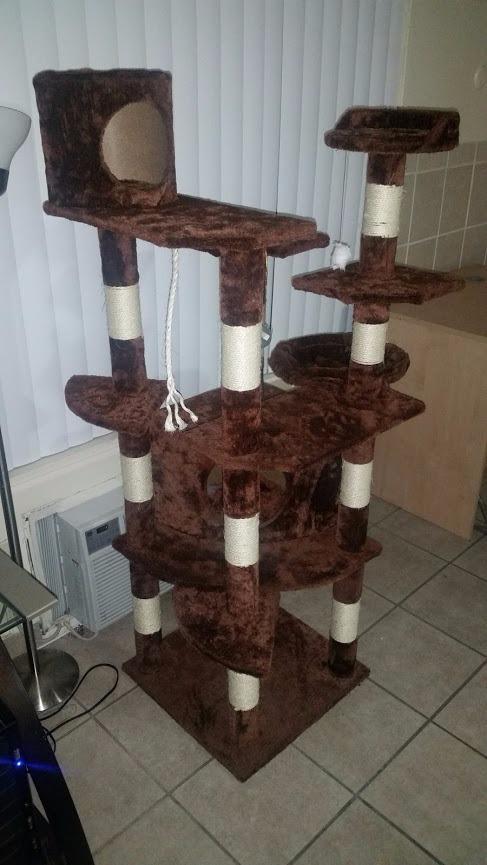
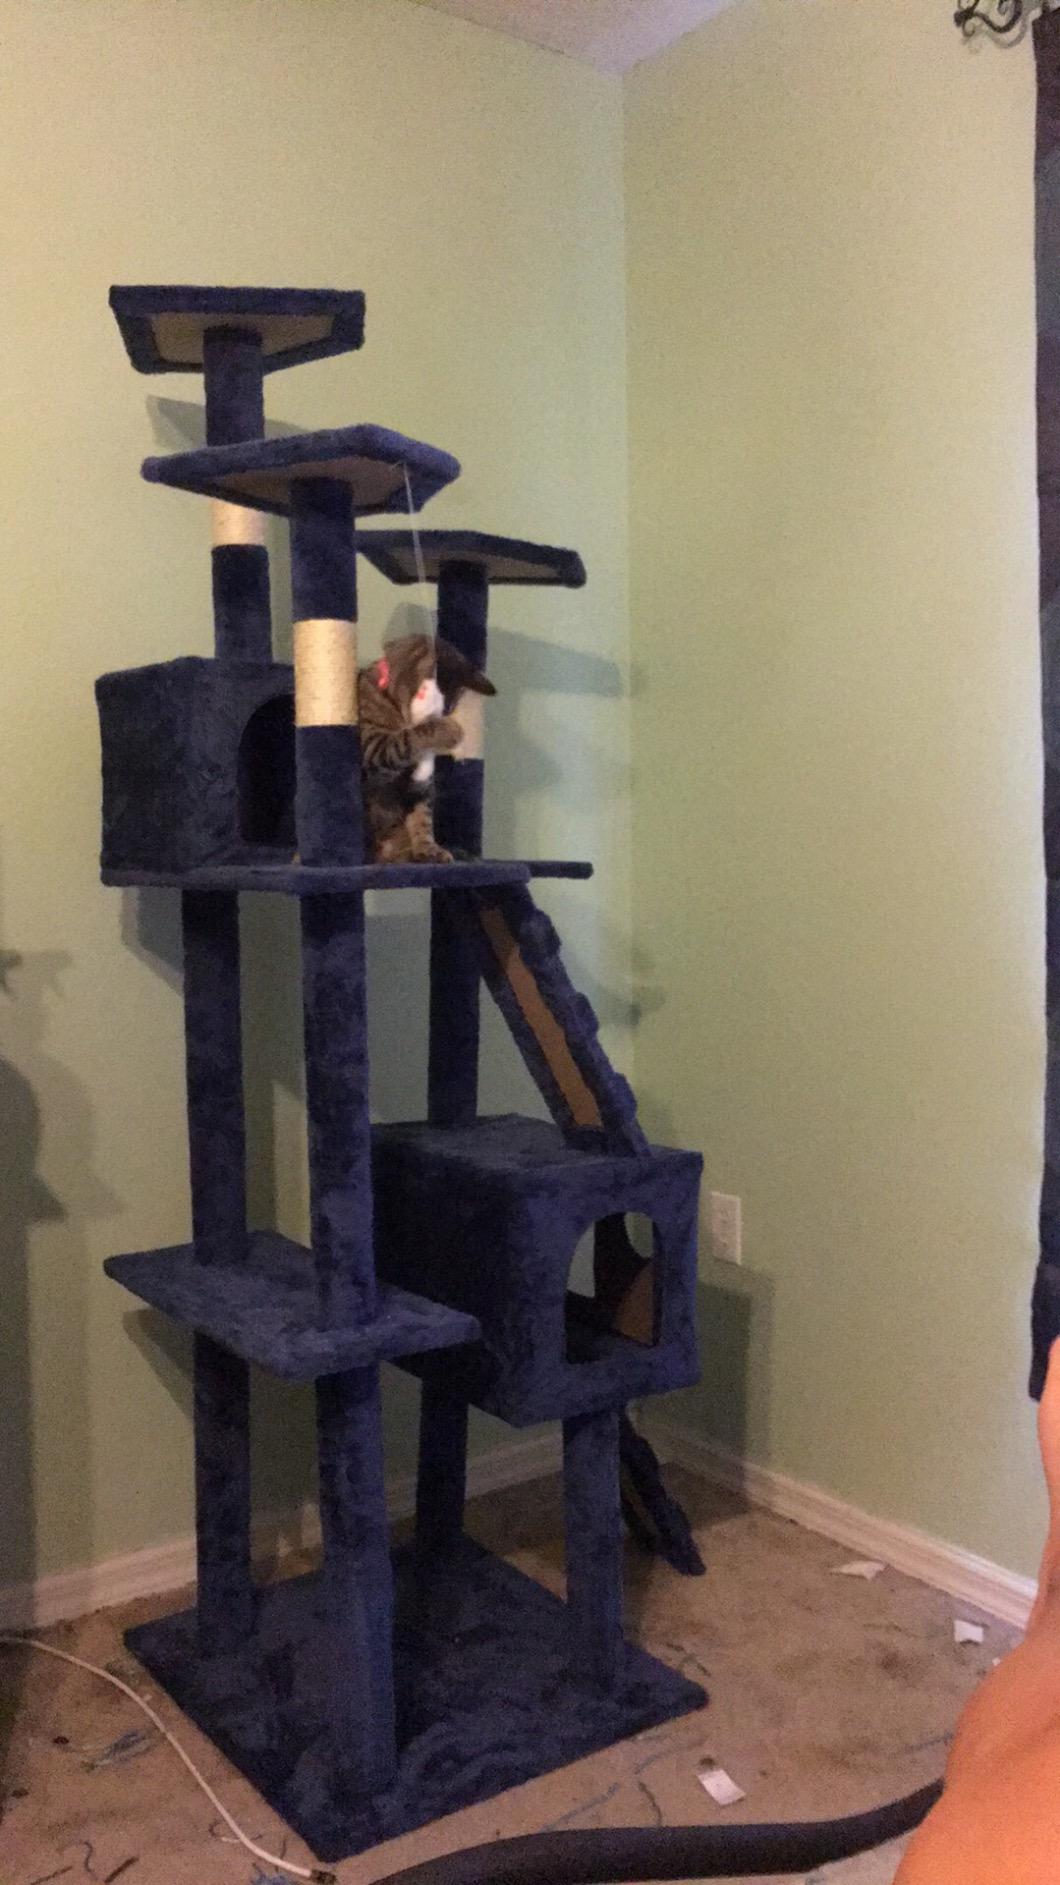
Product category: items_cat tree
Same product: no